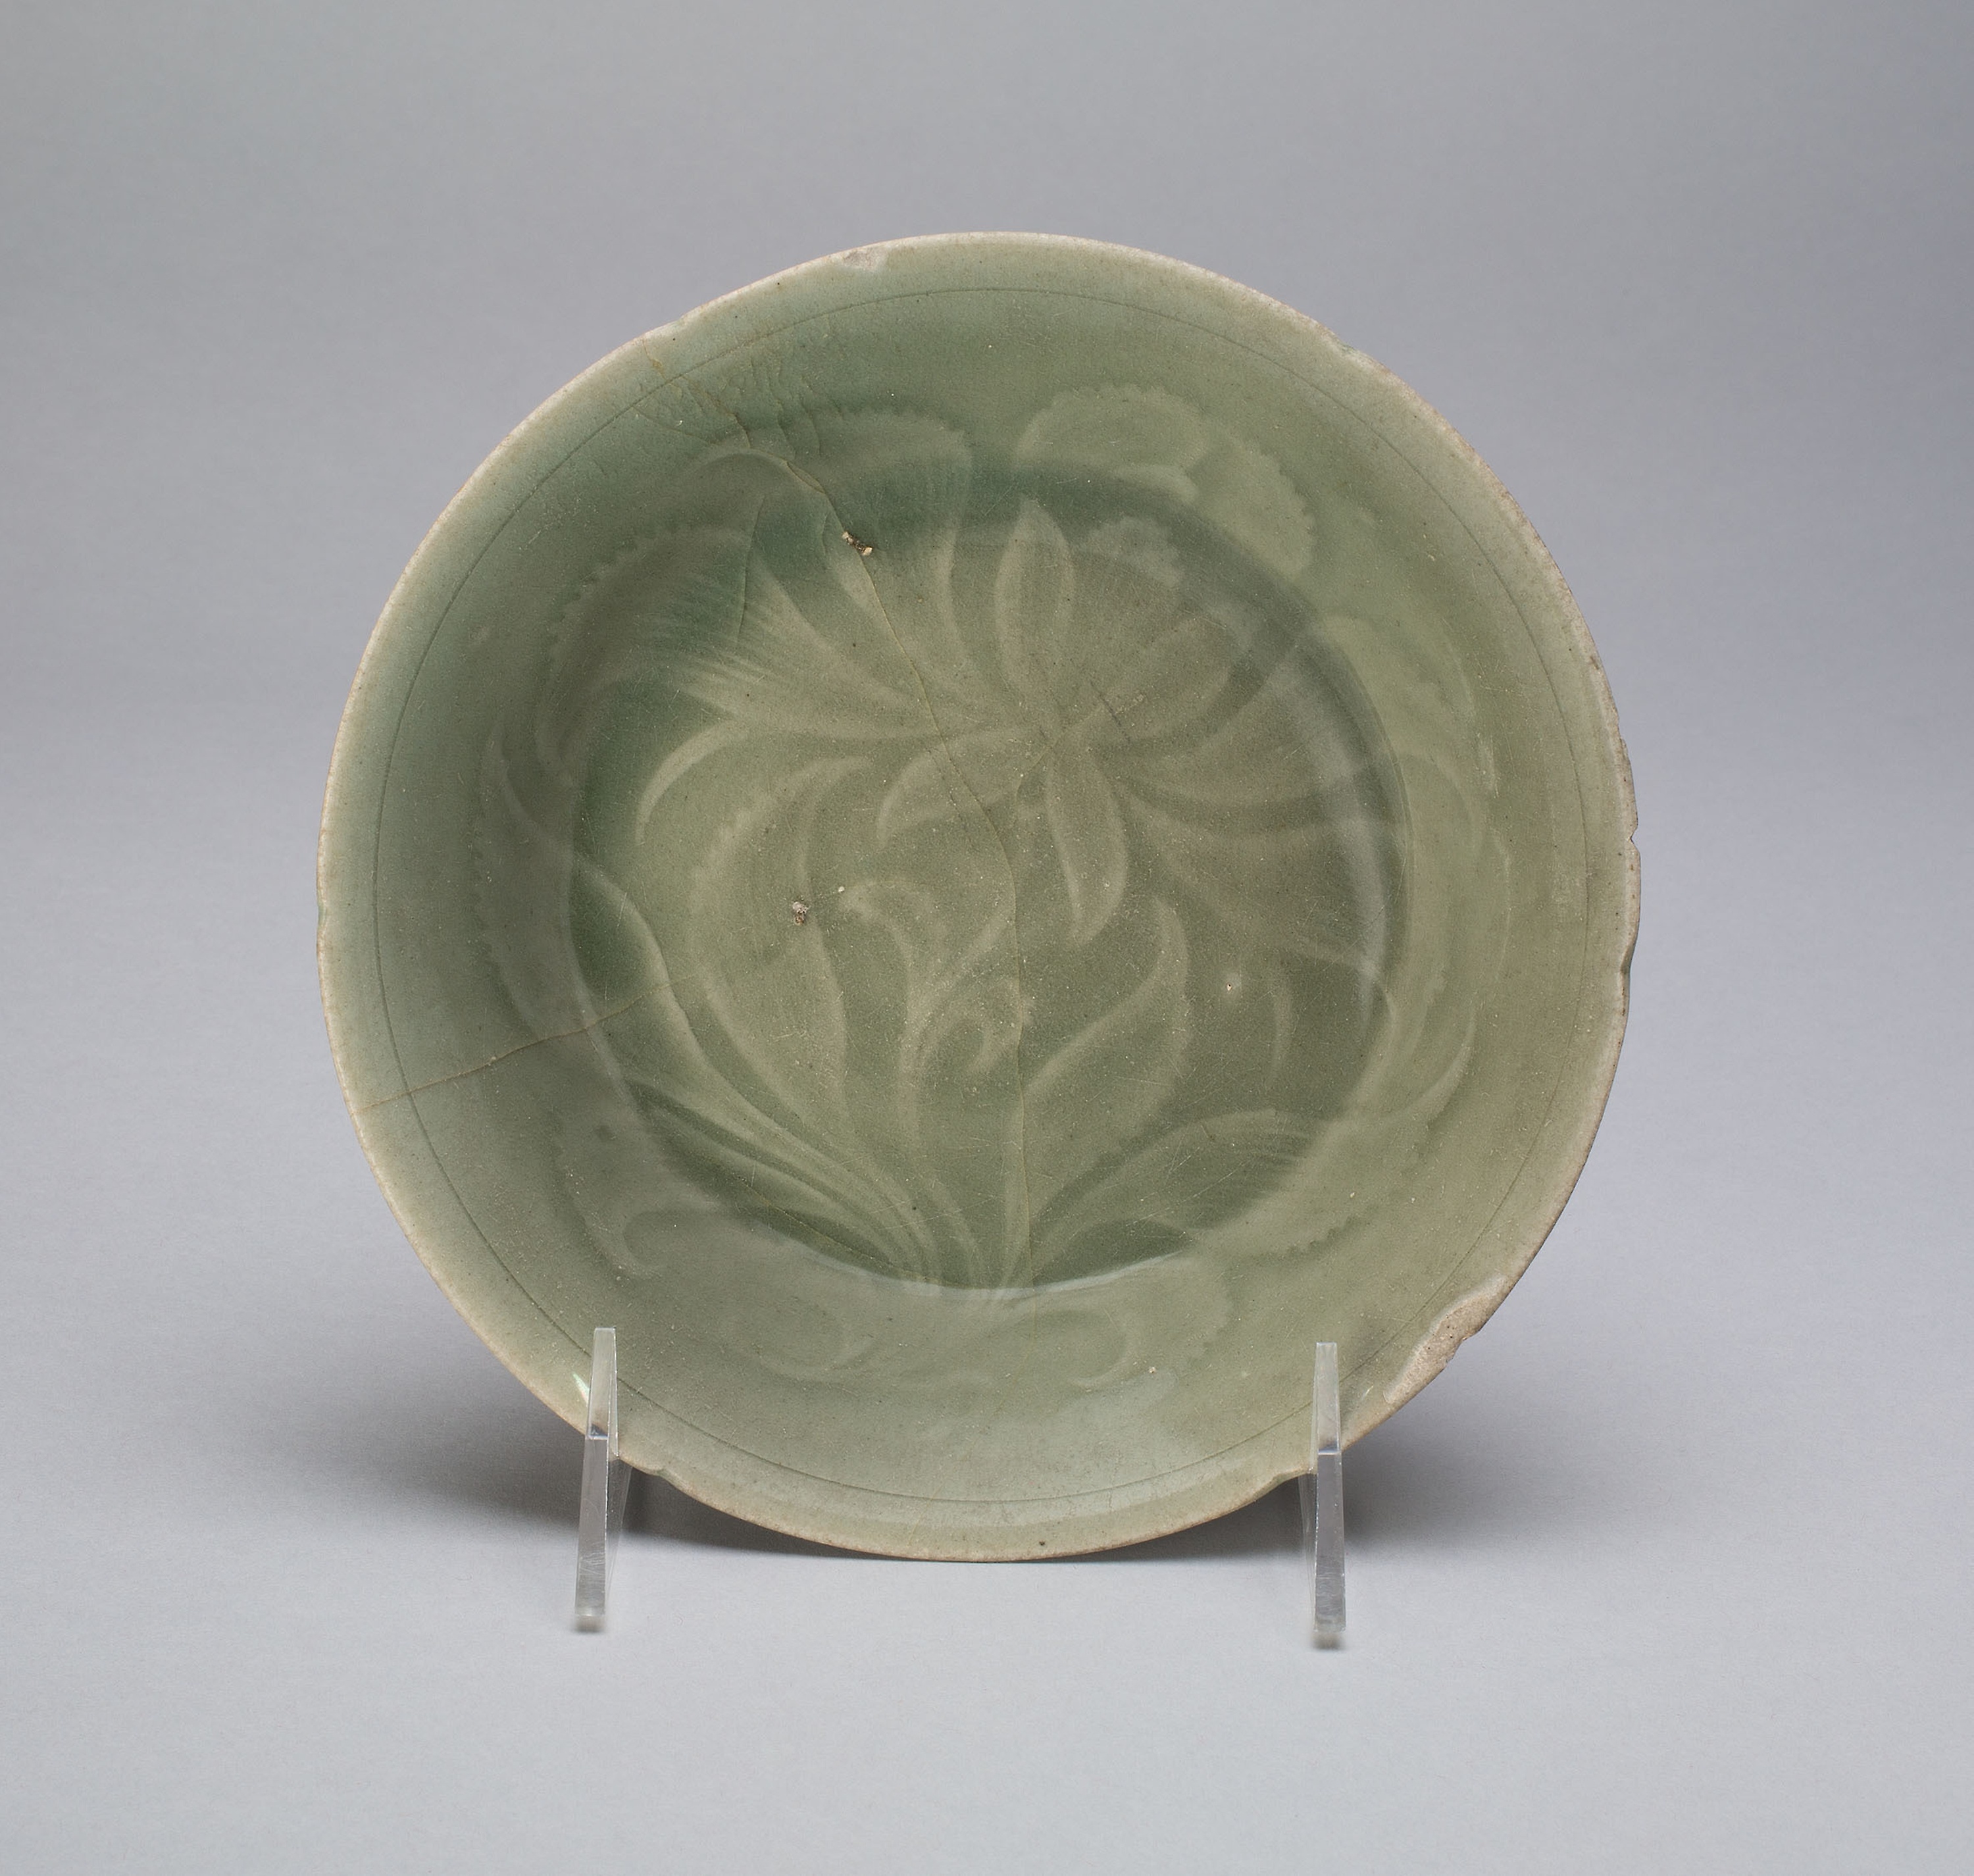
dishware, carving, platter, plate, ceramic, earthenware, tableware, stone carving, pottery, jade, serveware, art